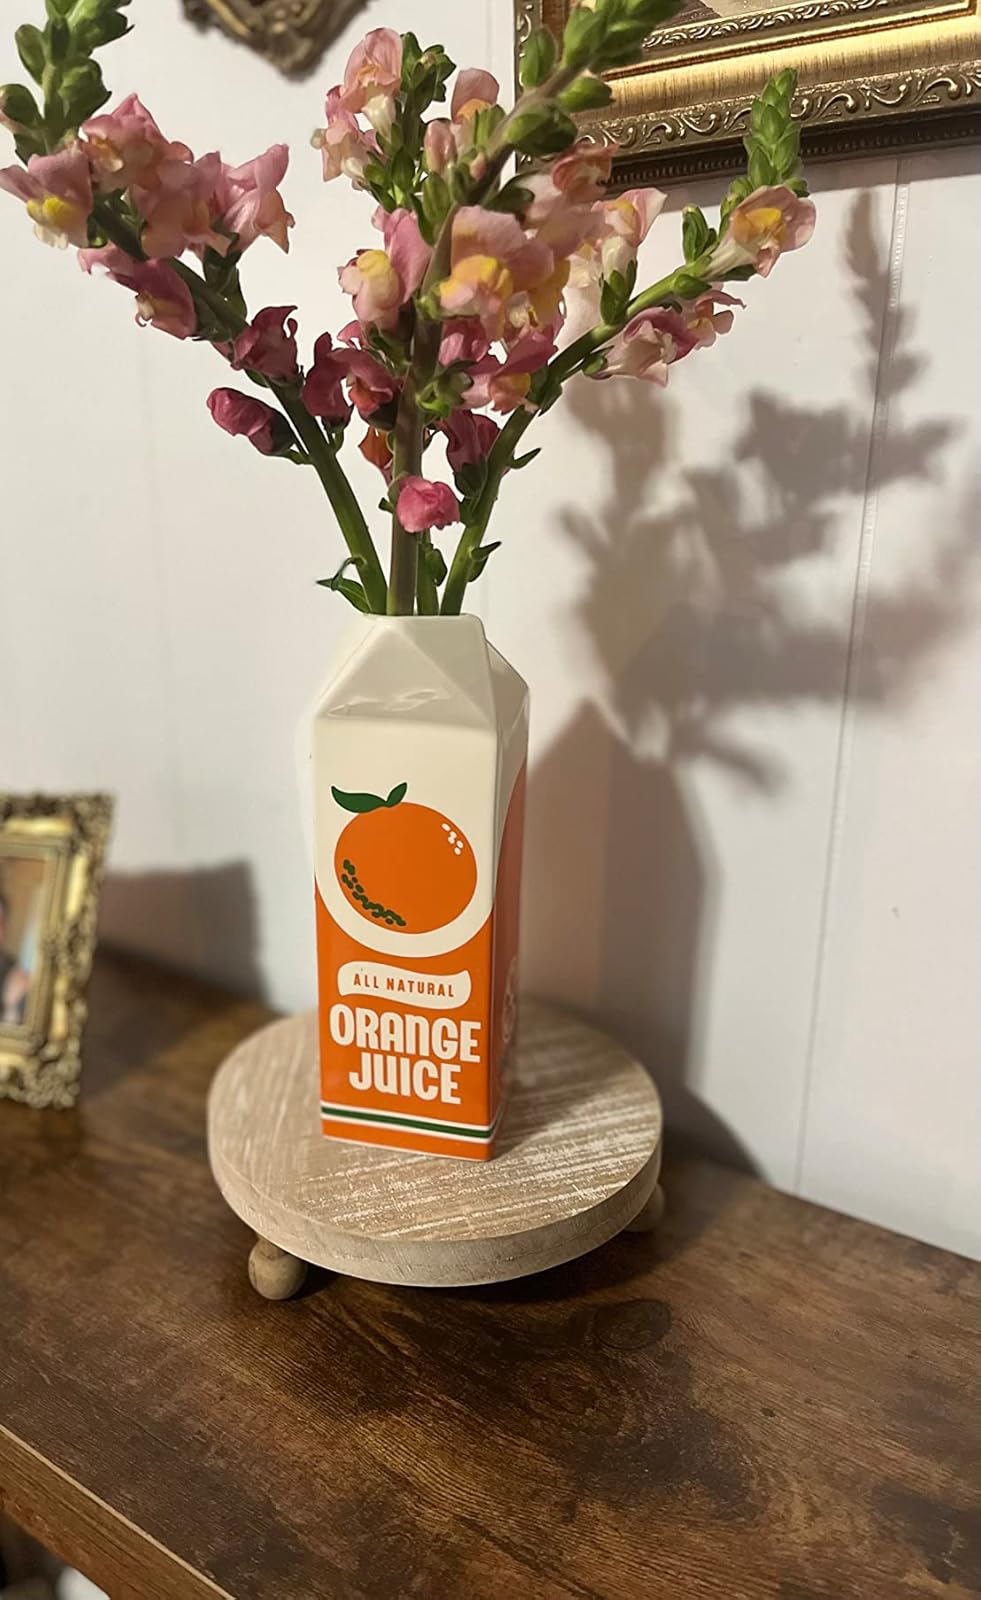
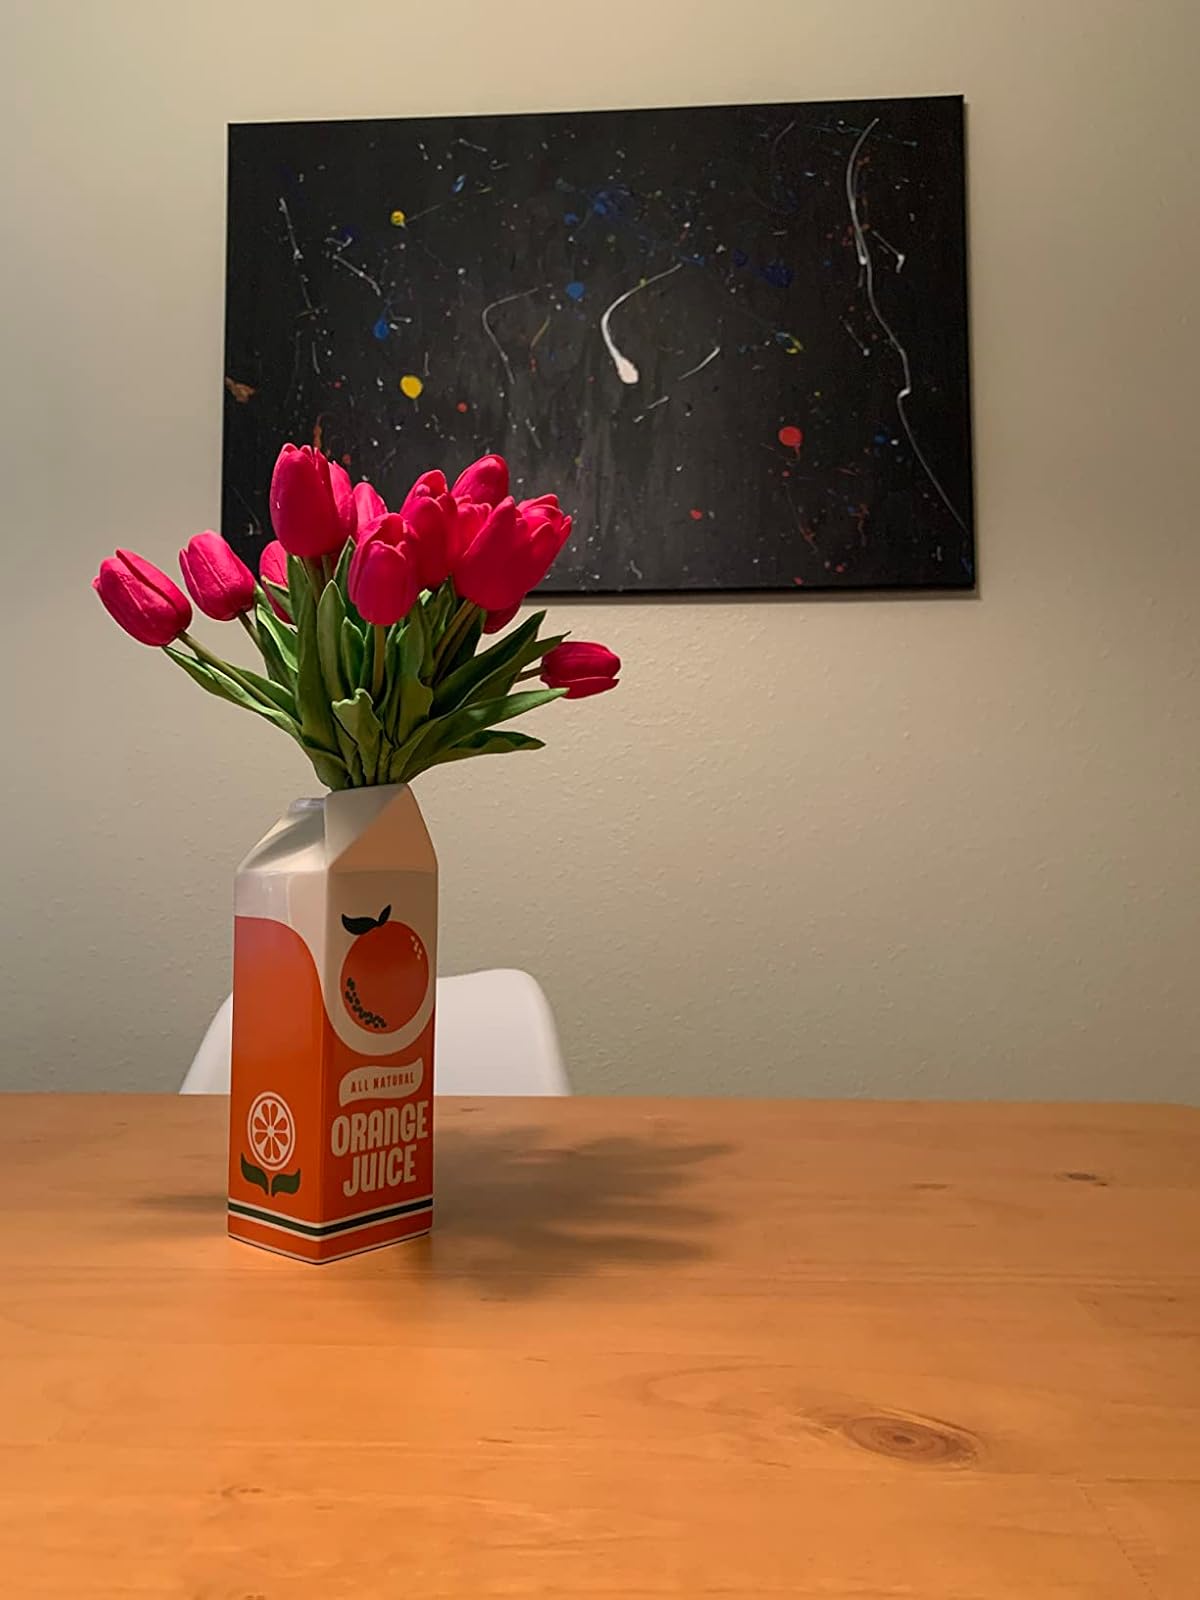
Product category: vase
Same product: yes